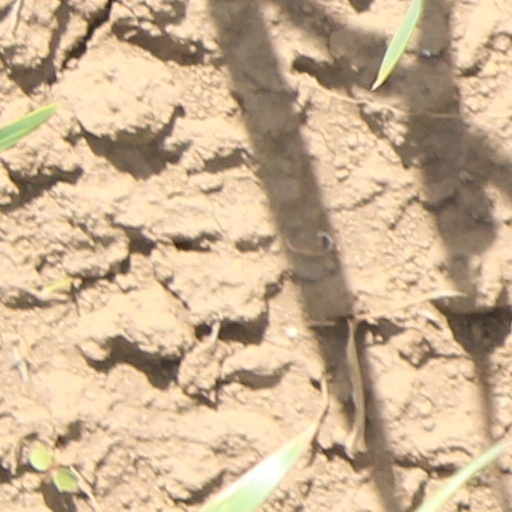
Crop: wheat